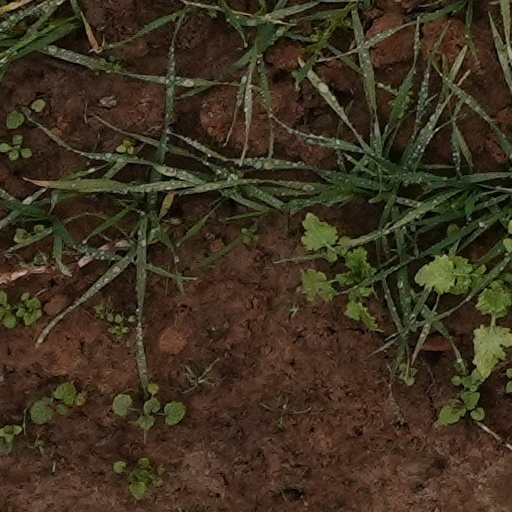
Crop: wheat